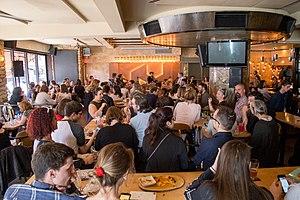
Soirée d'enregistrement de l'émission de radio La soirée est (encore) jeune au bar Chez Roger.
La soirée est (encore) jeune est une émission de radio hebdomadaire québécoise diffusée sur les ondes d'ICI Radio-Canada Première depuis le 29 juin 2012, diffusée les samedis et dimanches depuis le 23 août 2014. L'émission a été télédiffusée sur les ondes d'ICI ARTV et webdiffusée sur la plateforme d'ICI TOU.TV à partir du 27 septembre 2015. L'émission animée par Jean-Philippe Wauthier, Frédéric Savard, Olivier Niquet et Jean-Sébastien Girard était enregistrée devant public les jeudis au bar Chez Roger à Montréal et à l'occasion au Théâtre Corona.